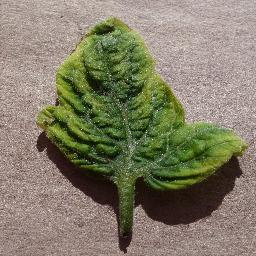
Label: Tomato___Tomato_Yellow_Leaf_Curl_Virus